Bill Glassford

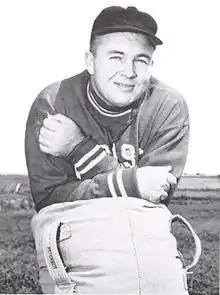
Glassford from the 1951 "Cornhusker"

James William Glassford (March 8, 1914 – September 19, 2016) was an American football player and coach, who served as head coach for the New Hampshire Wildcats and Nebraska Cornhuskers.